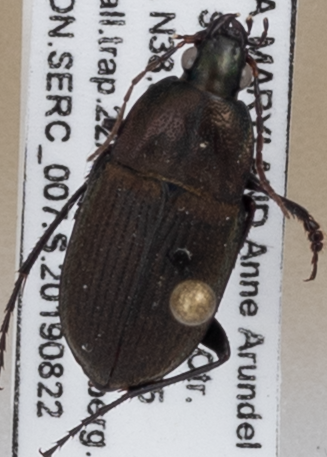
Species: Chlaenius tomentosus
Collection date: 2019-08-22
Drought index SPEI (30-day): -0.786
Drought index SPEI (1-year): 1.106
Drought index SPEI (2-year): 1.69